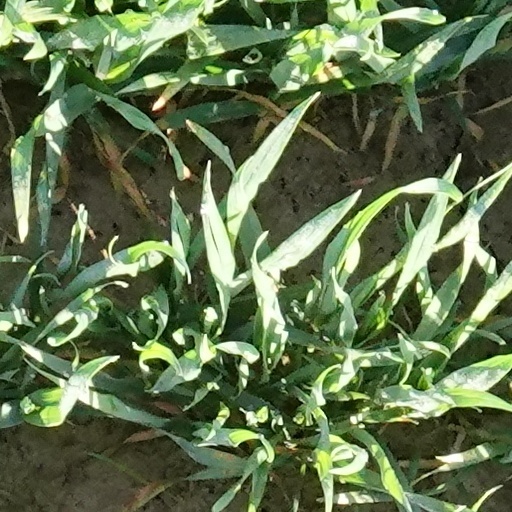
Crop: wheat